Sky position (RA, Dec in degrees): 188.21, 5.798
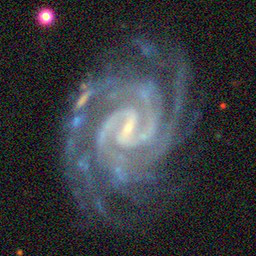
Galaxy morphology: Barred Spiral Galaxies